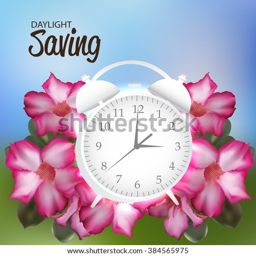
vector illustration of a background for time zone .